Jorge Sobisch

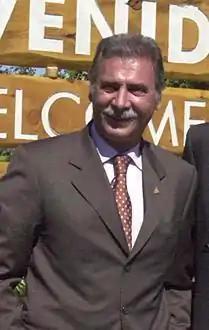

Jorge Omar Sobisch (born January 16, 1943) is an Argentine peronist centre-right politician, formerly governor of Neuquén Province. He led the Neuquén People's Movement and was candidate for President of Argentina in 2007.